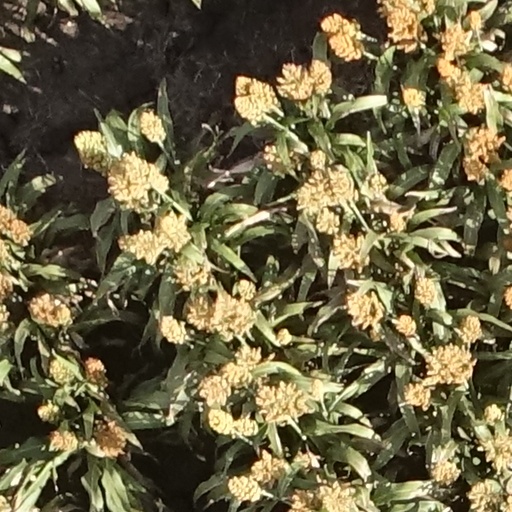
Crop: sorghum